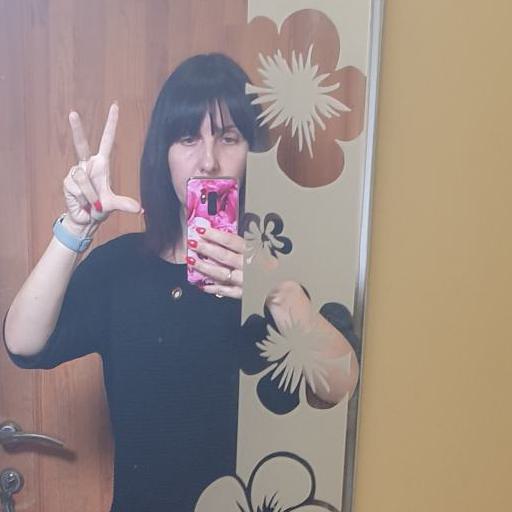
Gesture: no_gesture